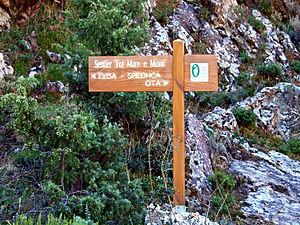
Ota est une commune française située dans la circonscription départementale de la Corse-du-Sud et le territoire de la collectivité de Corse. Elle appartient à l'ancienne piève de Sevinfuori, dans les Deux-Sevi.
Les gorges de Spelunca sont situées en Corse-du-Sud entre les villages d'Ota et d'Évisa. Elles constituent à la fois la limite et le seul accès entre les anciennes pièves de Sevidentro et Sevinfuori.